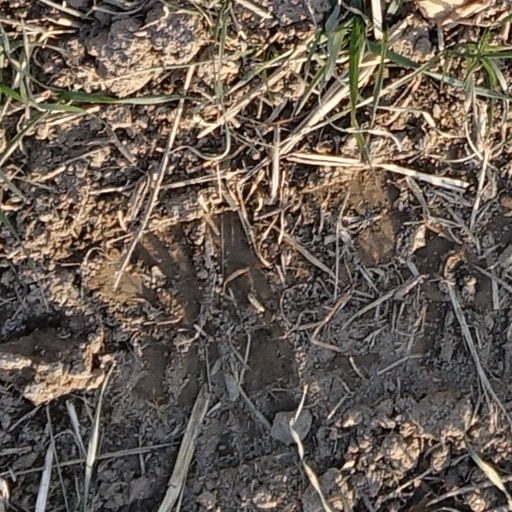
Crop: wheat